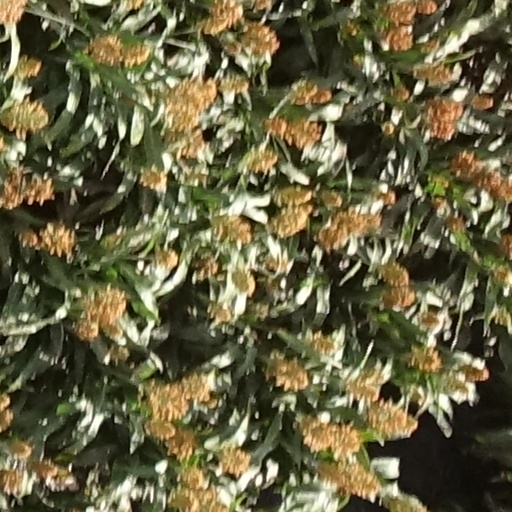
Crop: sorghum